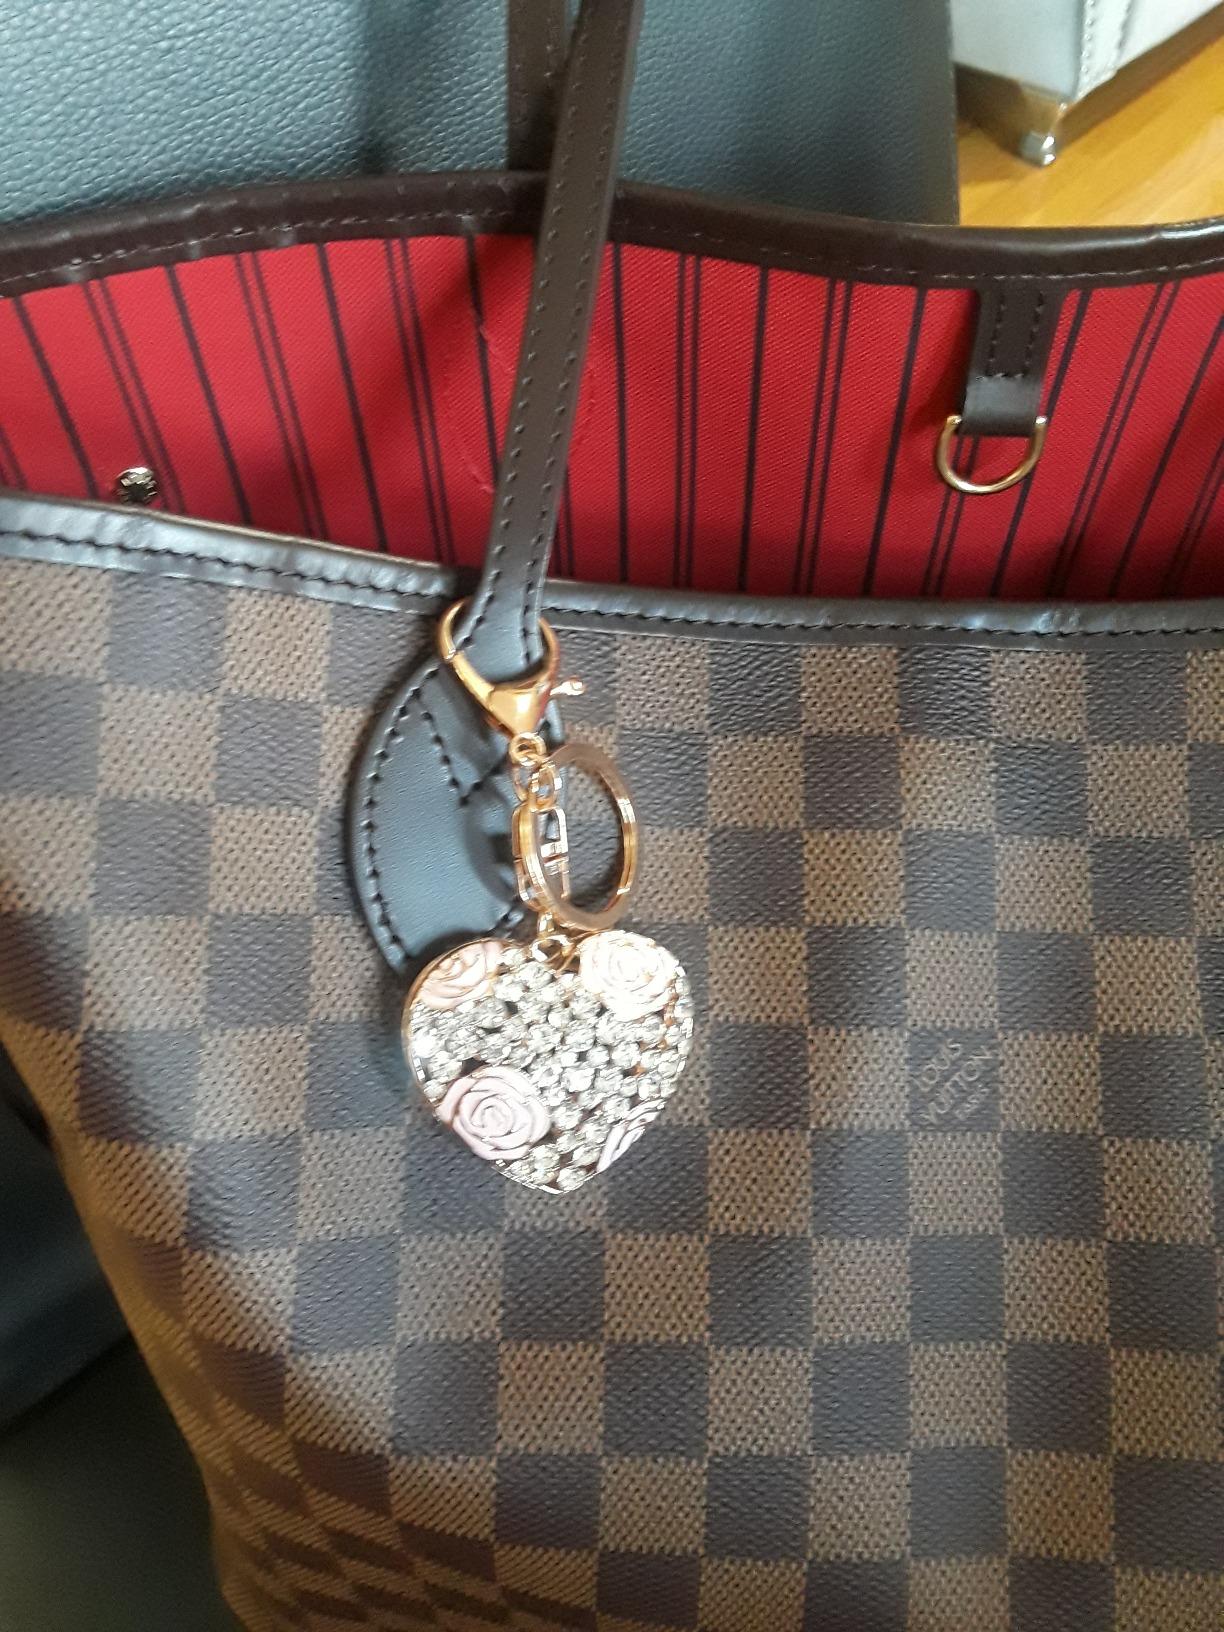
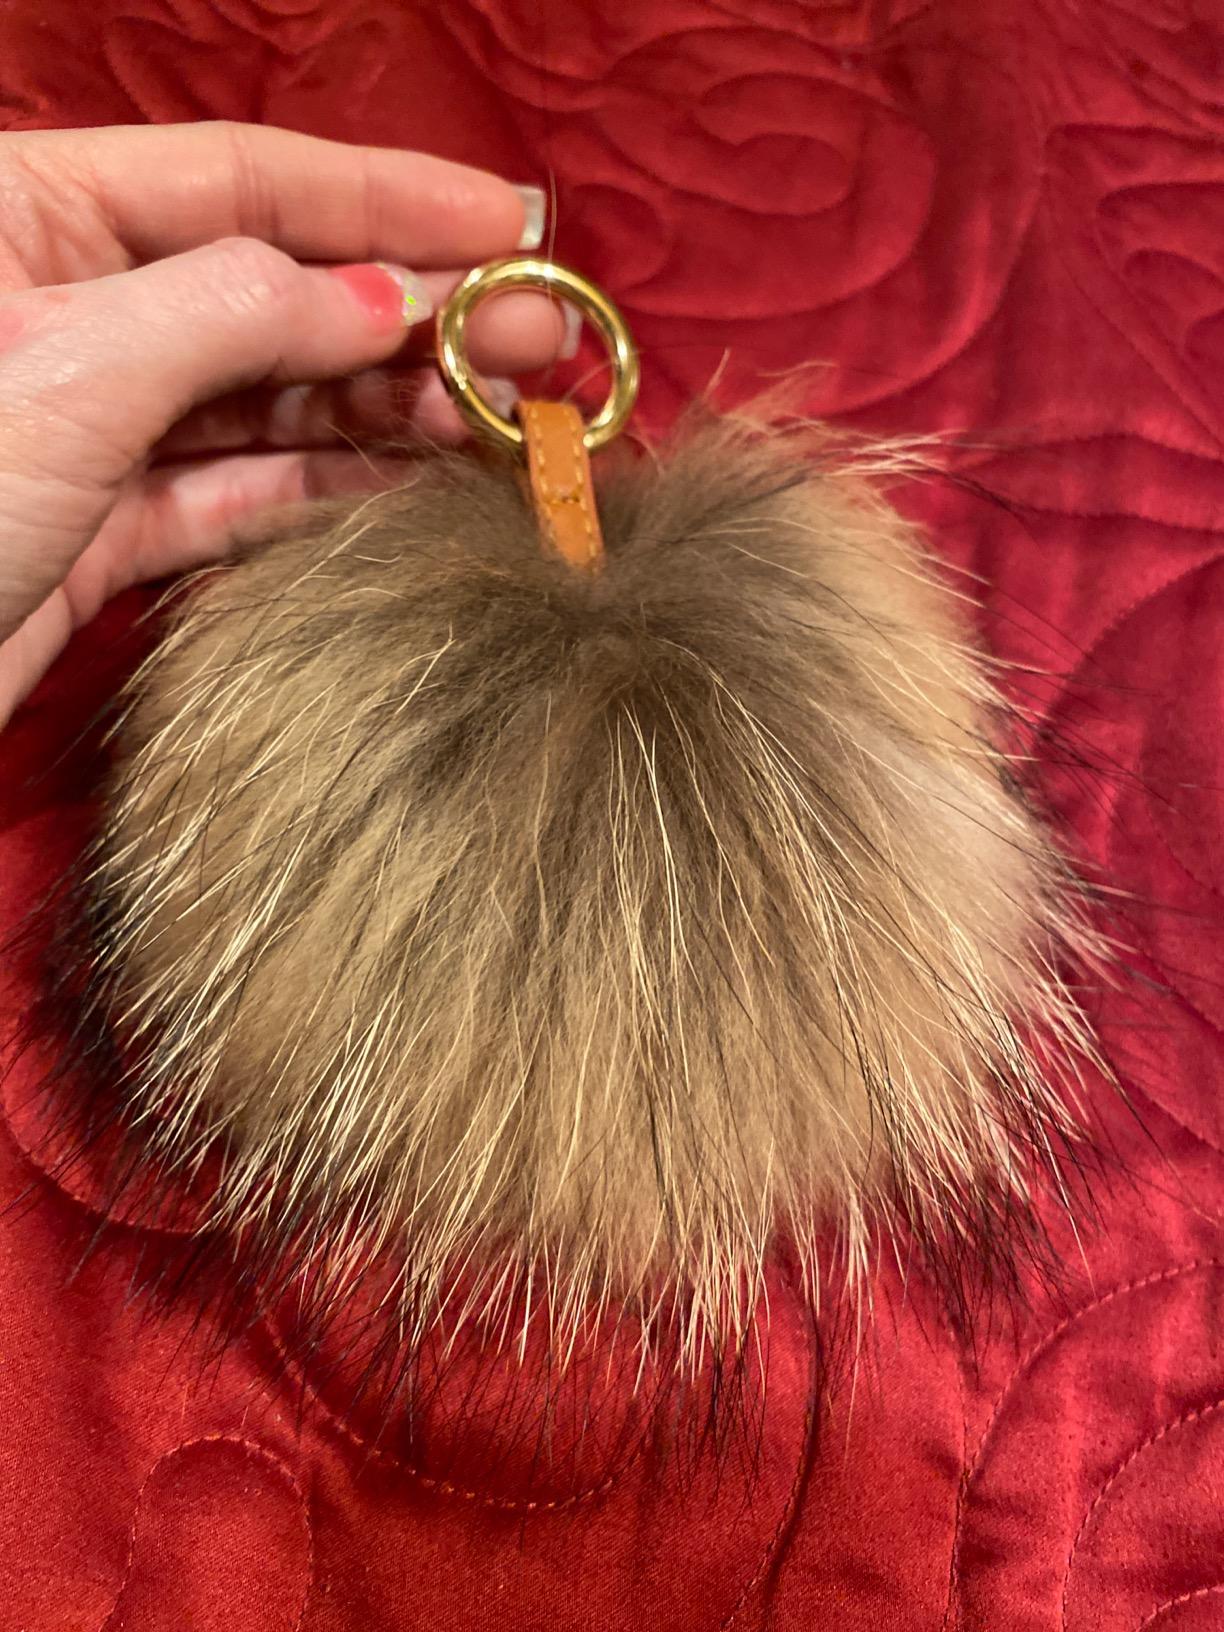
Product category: accessories_keychain
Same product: no